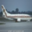
Label: airplane